Darod

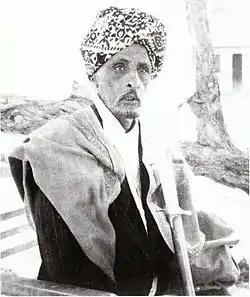
Mohamoud Ali Shire, leader of the Warsangali. Warsangali are a subclan of the Darod.

According to early Islamic books and Somali tradition, Aqeel Abu Talib ibn Abd al-Muttalib Al-Qurashi descendant Abdirahman bin Isma'il al-Jabarti (Darod), a son of the Sufi Sheikh Isma'il al-Jabarti of the Qadiriyyah order, fled his homeland in the Arabian Peninsula after an argument with his uncle. During the 10th or 11th century CE, Abdirahman is believed to have then settled in modern-day Sanaag just across the Red Sea and married Dobira, the daughter of the Dir clan chief. This union is said to have given rise to the Darod clan family. Thus, it established matrilateral ties with the Samaale main stem.